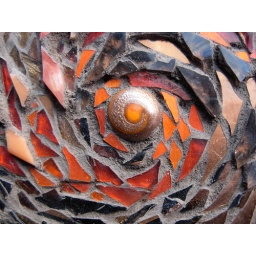
Stained glass, copper smalti, orange smalti, glass tile with Italian Aventurine bead in center, 8&amp;quot;